Dan Casey (baseball)

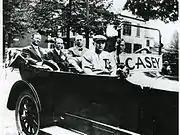
Casey (front passenger seat) in "Casey Day" parade, July 1915

After retiring from baseball, Casey claimed to be the "Casey" about whom Ernest L. Thayer wrote his famous poem, "Casey at the Bat", which had first been published in 1888 by a San Francisco newspaper. Casey claimed that the poem was based on an August 1887 game in which he played for Philadelphia. He asserted that he had hit a "lucky" home run against Boston a week earlier and that Philadelphia trailed, 4–3, when he came to bat and struck out.